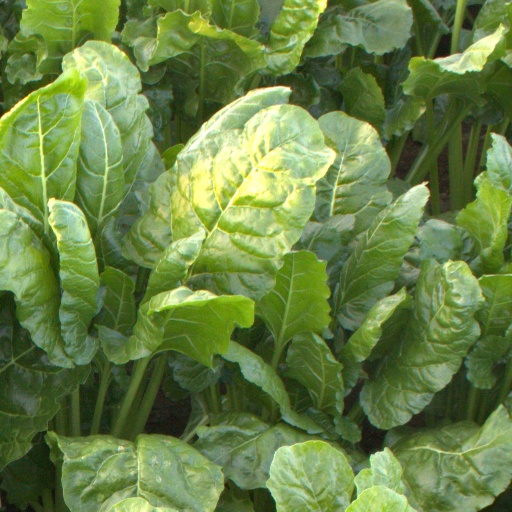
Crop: sugar beet